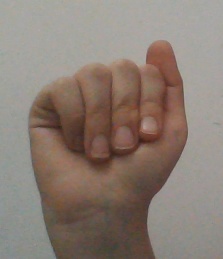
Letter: saad